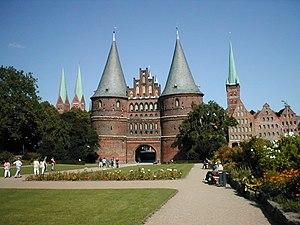
L'Allemagne a commencé en 2006 une série de 16 pièces commémoratives de 2 euros qui s'achèvera en 2022. Cette série concerne les 16 Länder allemands. Les pièces sont émises à raison d'une par année. L'année d'émission des pièces coïncide avec la présidence au Bundesrat du Land concerné. C'est ainsi que la première de ces pièces est revenue au Schleswig-Holstein.